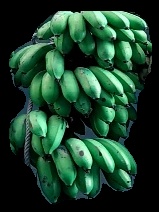
Variety: rasbale
Grade: grade2